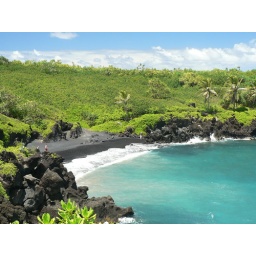
black sand beach formed by lava flows